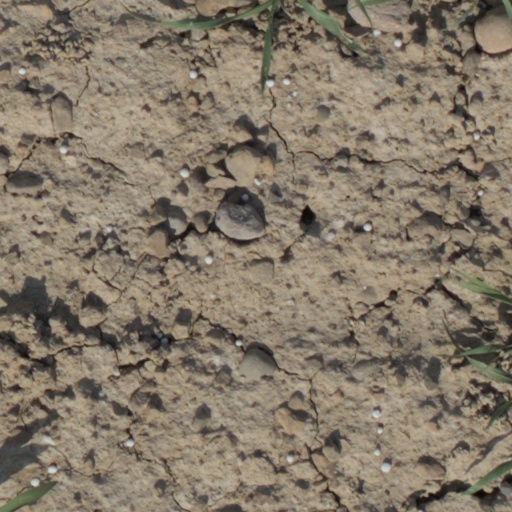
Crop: wheat